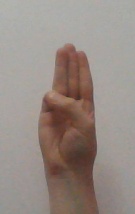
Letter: thaa